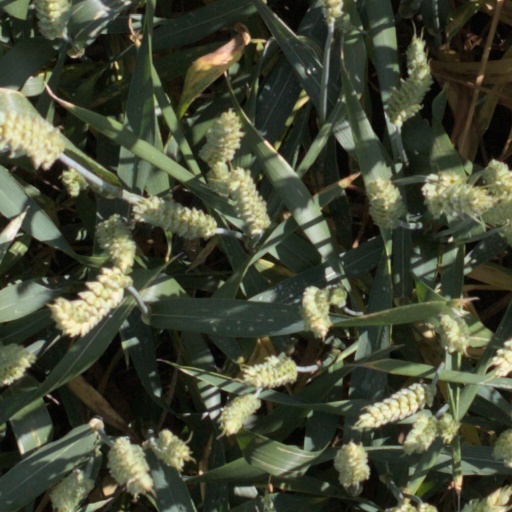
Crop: wheat